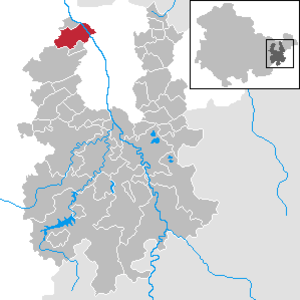
Bad Köstritz est une ville de Thuringe, dans l'arrondissement de Greiz, en Allemagne. Bad Köstritz est célèbre pour sa bière noire, la Köstritzer, brassée depuis 1543, elle est également la ville natale de Heinrich Schütz, un des maîtres de la musique baroque allemande et le centre allemand de la culture du dahlia.